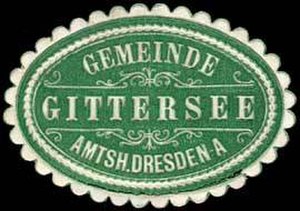
Dresden-Gittersee
Stempelmærke fra Dresden-Gittersee
Dresden-Gittersee er en bydel i Dresden i Sachsen, Tyskland.